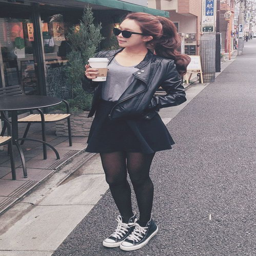
i 'm not pinning links , just ideas .